Presidential Complex (Turkey)

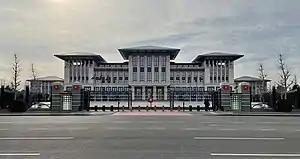
Main Buildings of the Presidential Complex

Known as the Cumhurbaşkanlığı Sarayı, the Presidential Palace is the main set of buildings of the Presidential Complex. The Work Office for the president is situated in this building. The Palace has at least 1,150 rooms, and a laboratory to detect nuclear, biological and chemical hazards which may be used as an attack against the President.